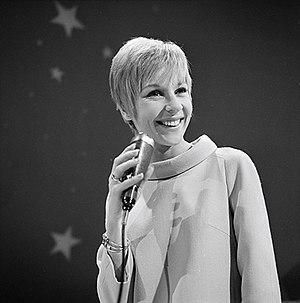
Noëlle Cordier, née le 25 mars 1944 à Paris, est une chanteuse française.